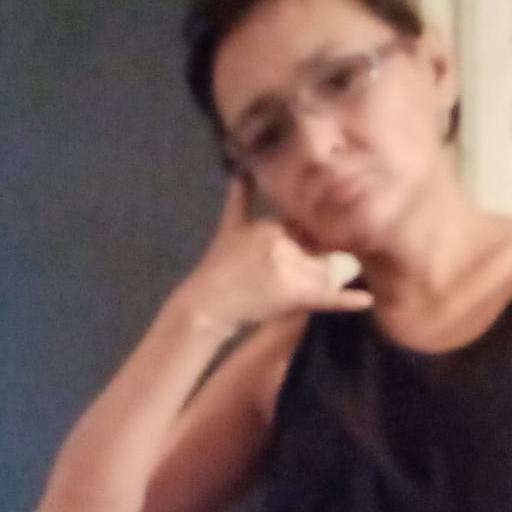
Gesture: call